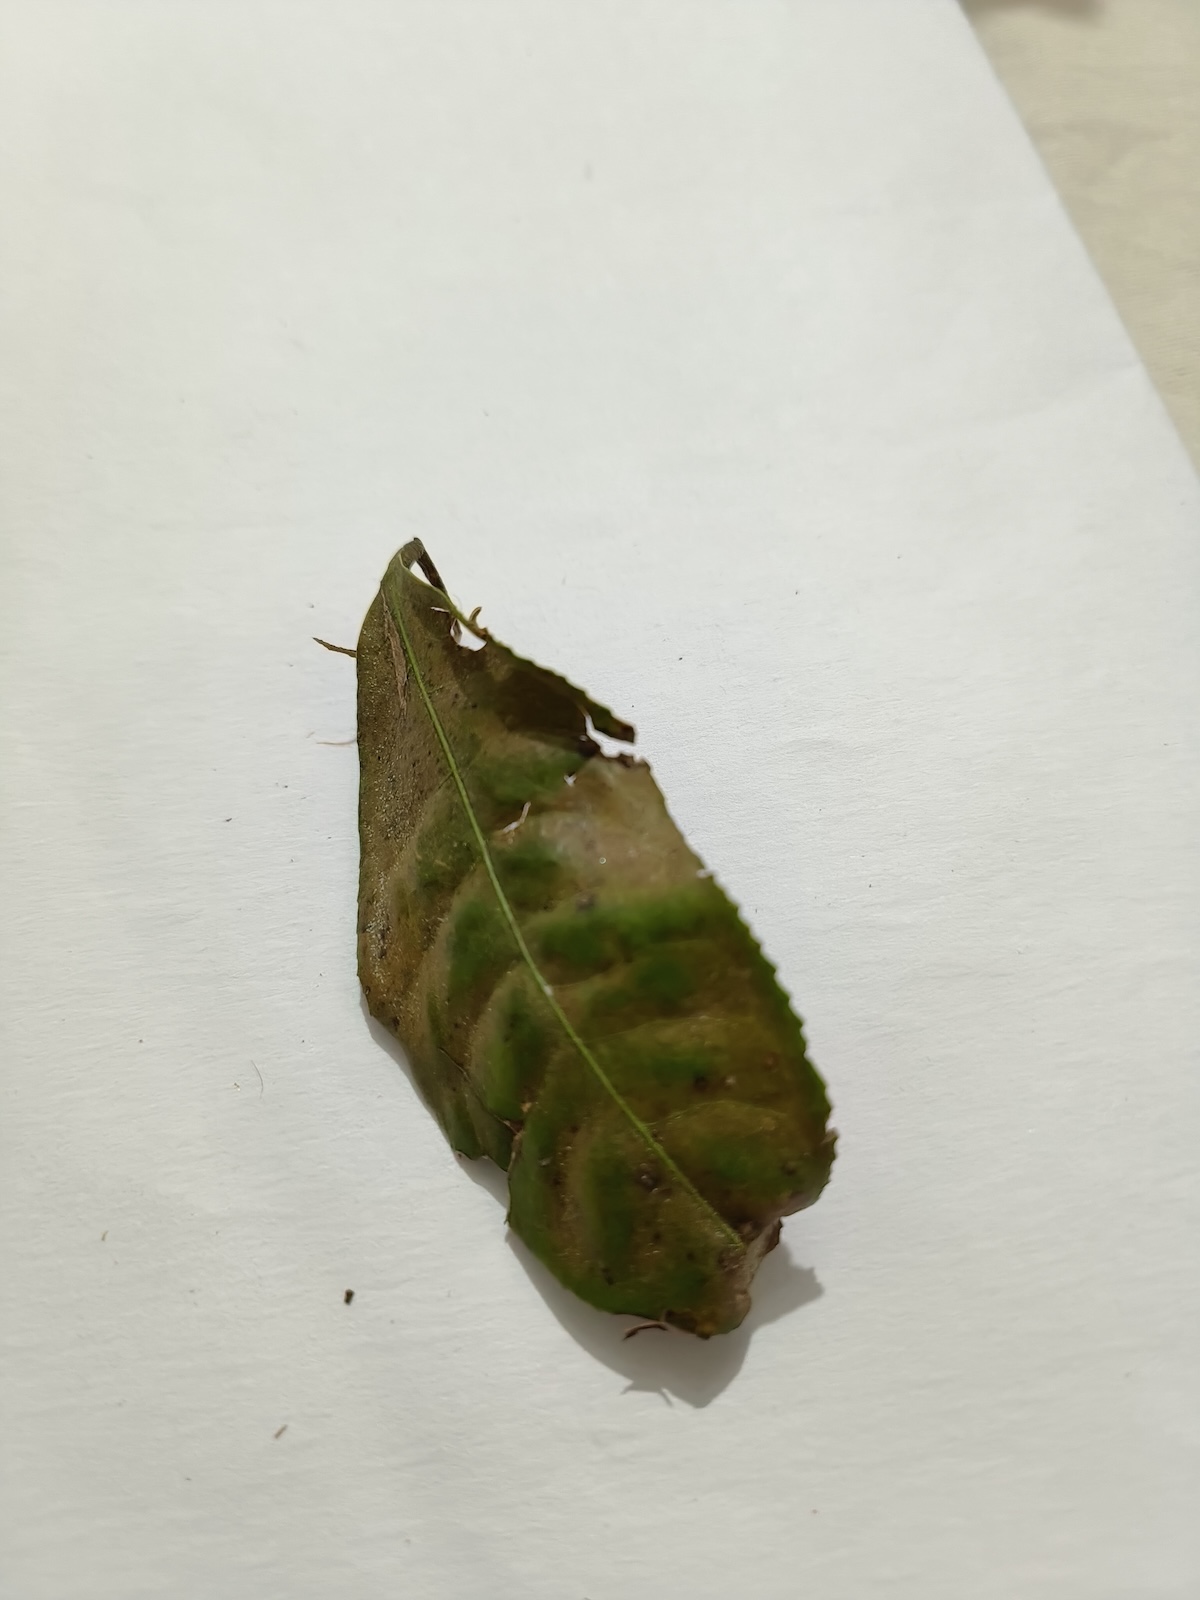
Label: Red spider